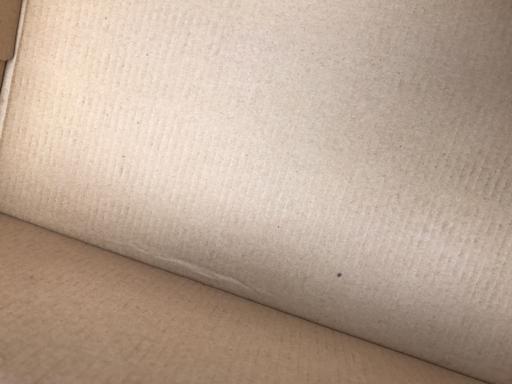
Label: cardboard